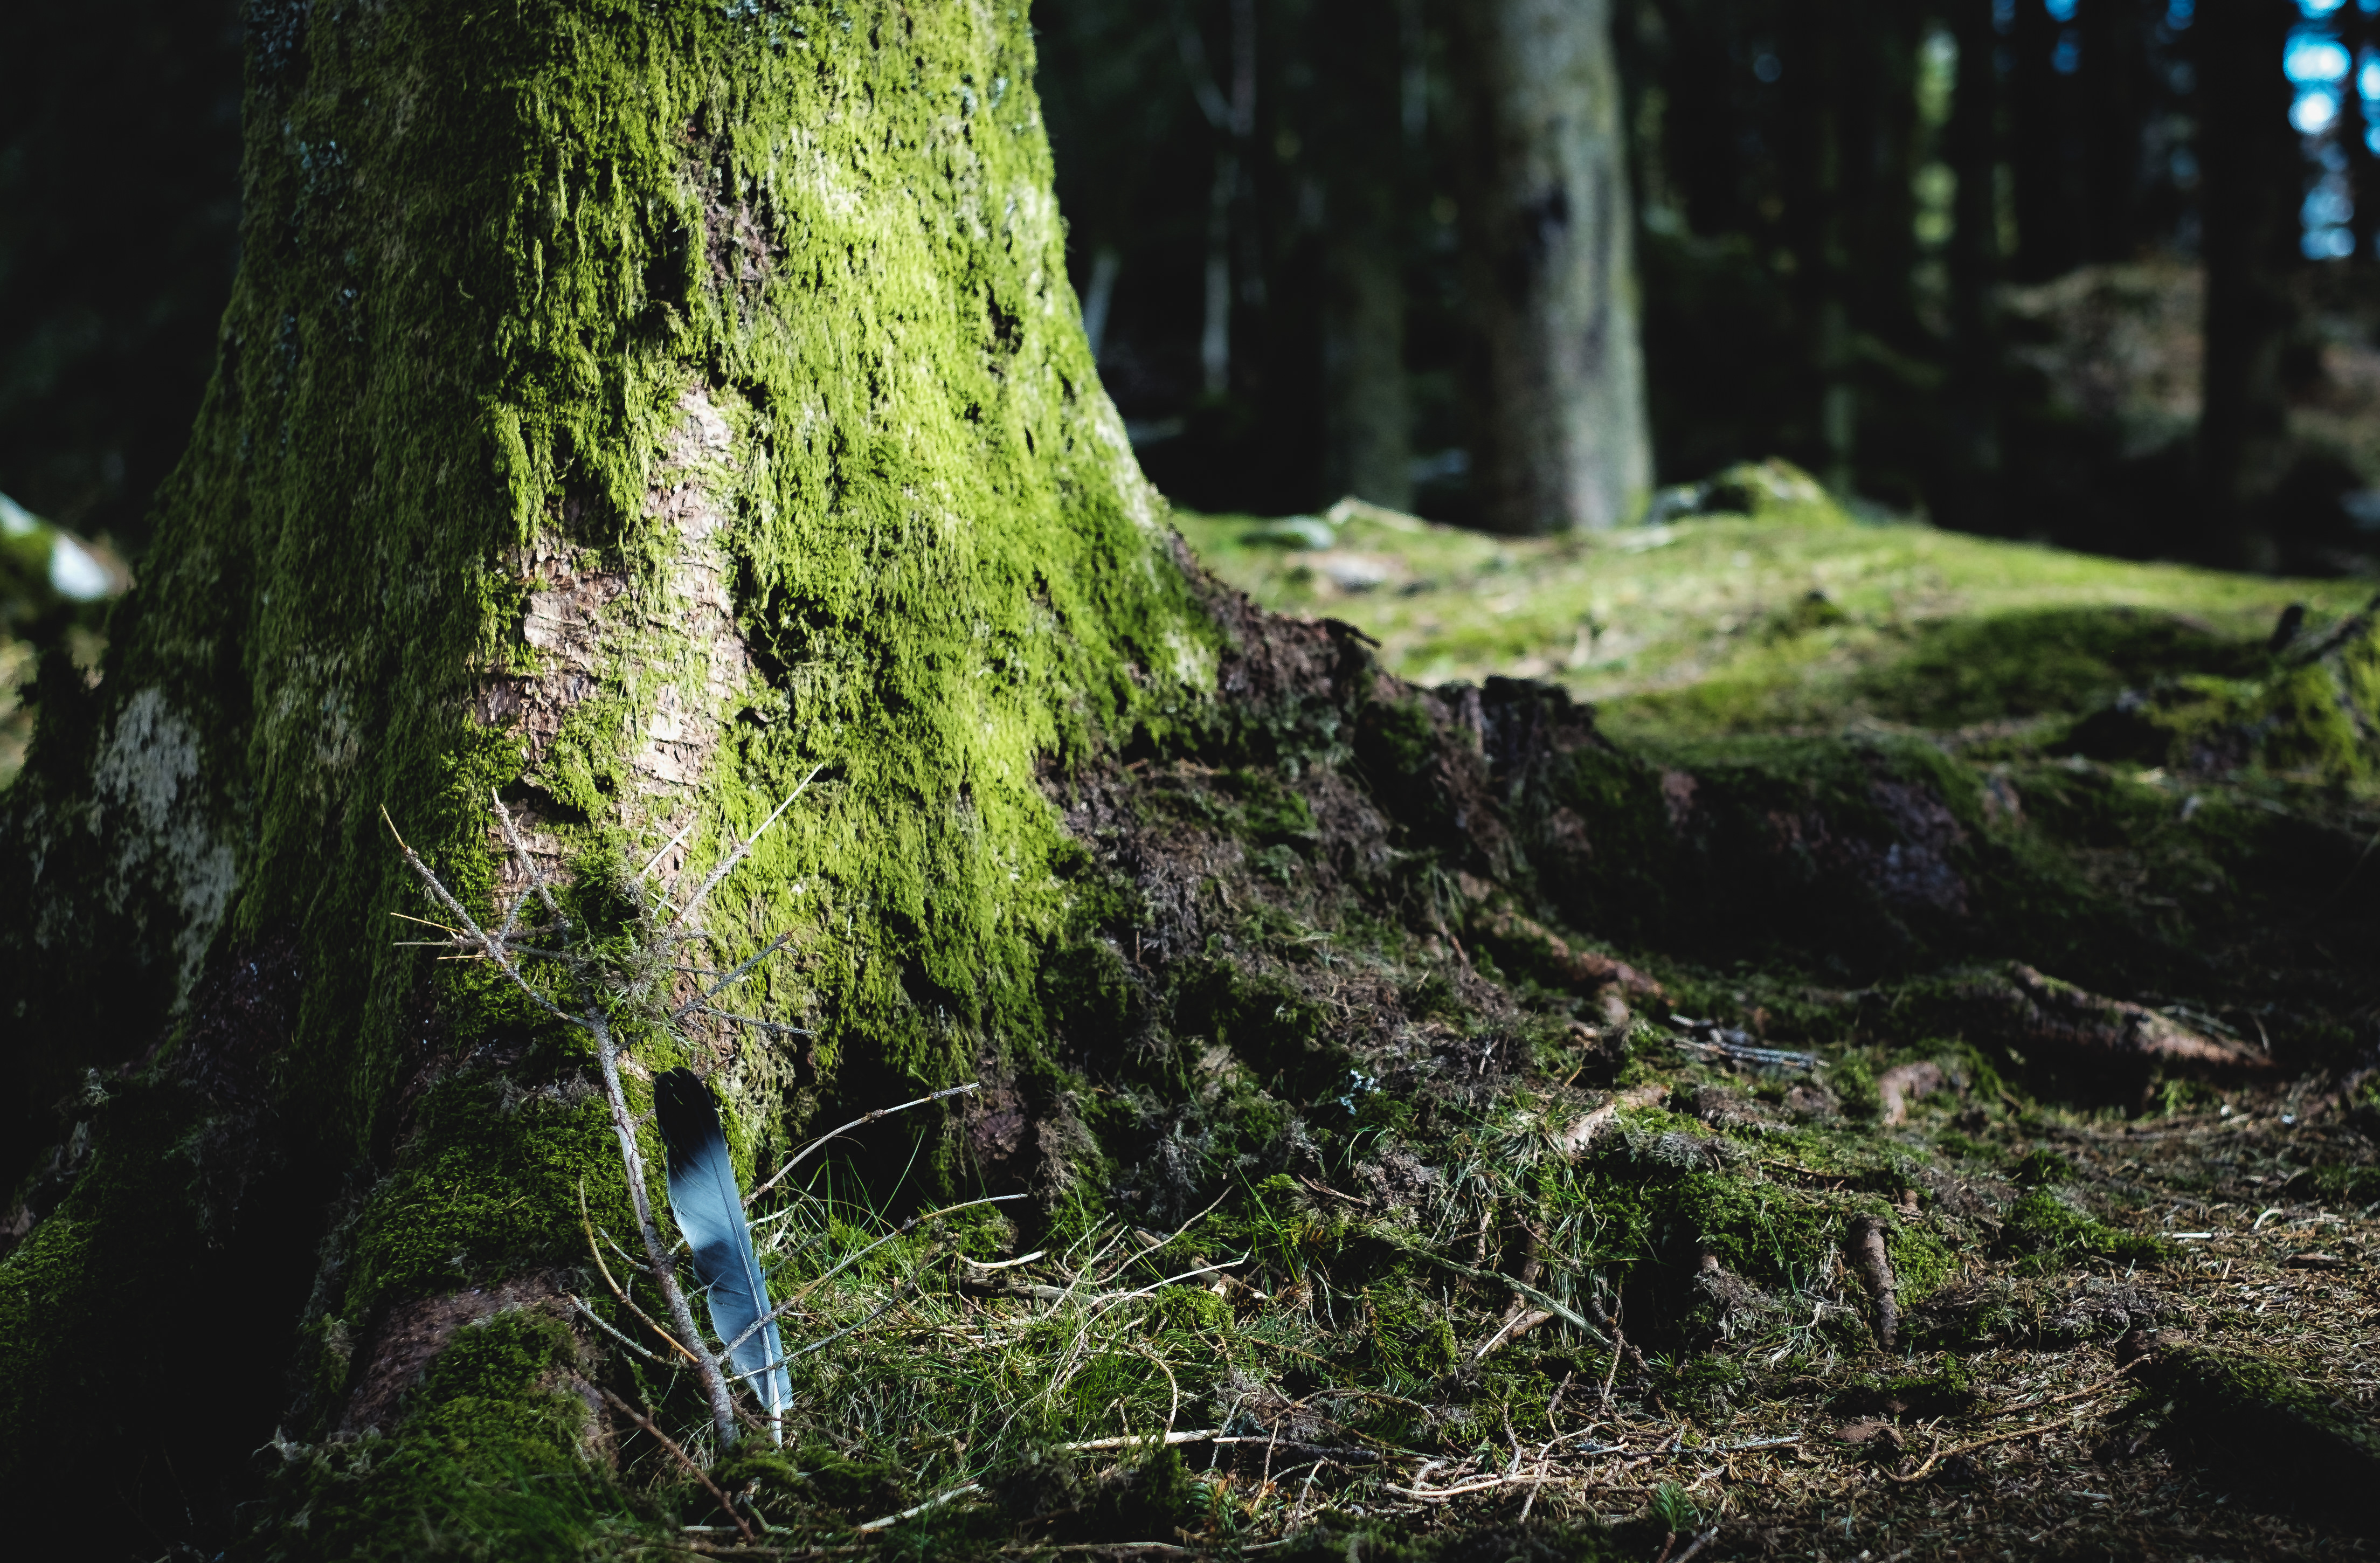
tree, nature, forest, wilderness, branch, blur, plant, sunlight, leaf, flower, trunk, moss, environment, green, jungle, autumn, soil, flora, feather, close up, focus, rainforest, deciduous, woodland, habitat, ecosystem, tree trunks, old growth forest, natural environment, woody plant